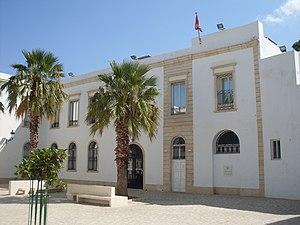
Medina de Tunis, Palais Kheireddine Pacha, actuel musée de Tunis
Kheireddine Pacha, parfois appelé Kheireddine Ettounsi, né en 1822 ou 1823 et mort le 30 janvier 1890 à Constantinople, est un homme politique d'origine circassienne, ancien esclave, qui devient grand vizir de la régence de Tunis puis de l'Empire ottoman. Il assume un rôle de réformateur à une époque d'expansion européenne dans le bassin méditerranéen.
Cette liste des monuments classés du gouvernorat de Tunis est une liste des monuments historiques et archéologiques protégés et classés du gouvernorat de Tunis établie par l'Institut national du patrimoine de Tunisie.
Le palais Kheireddine est un ancien palais de la médina de Tunis situé non loin du quartier de la Hafsia, sur la place du Tribunal. Il abrite actuellement le musée de la ville de Tunis.